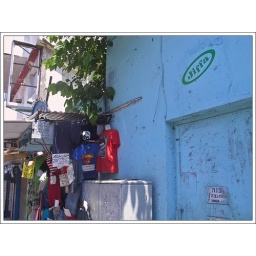
One of the side streets in downtown tel-aviv. Check out the note on the 'danger' sign on the door ;)